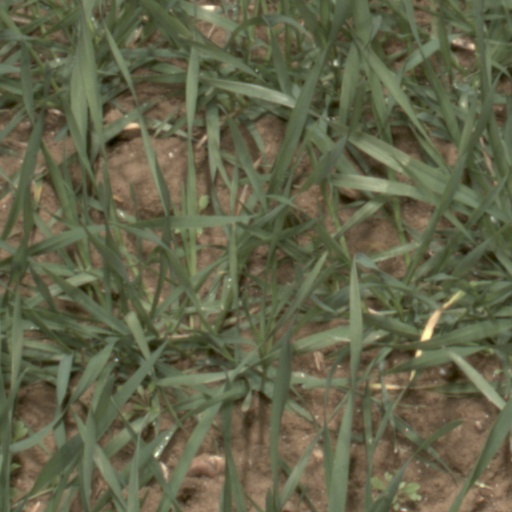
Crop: wheat